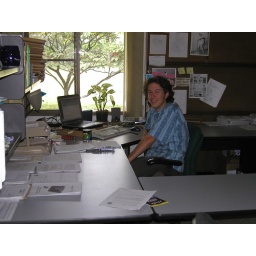
This is my office in CIAT, with a nice view of trees and tropical birds outside.